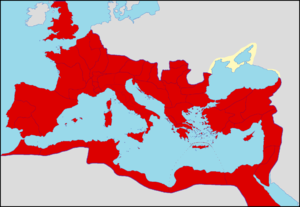
Carte de l'Empire romain en 150
L'Empire romain est le nom donné par les historiens à la période de la Rome antique s'étendant entre 27 av. J.-C. et 476 apr. J.-C.. Pour la période postérieure, de 476 à 1453 apr. J.-C., qui concerne surtout la partie orientale de l'Empire, avec Constantinople pour capitale, les historiens modernes parlent aujourd'hui d'Empire byzantin. Ce terme n'est toutefois apparu qu'au XVIᵉ siècle, ses habitants de l'époque l'appelant toujours « empire des Romains ». La distinction entre Empire romain et Empire byzantin, ainsi que la date de naissance assignée à ce dernier sont d’ailleurs une question de convention entre chercheurs modernes. En Europe de l'Ouest et centrale, l'Empire d'Occident des rois carolingiens, puis le Saint-Empire romain germanique, dont les souverains se faisaient encore appeler « Empereur des Romains », se considéraient également comme les successeurs légitimes de l'Empire latin.